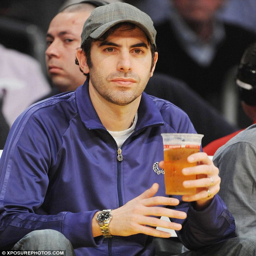
out with the boys : actor enjoyed the game with a beer in hand